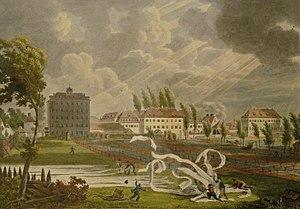
Jean Mieg, Fabrique d'indiennes et filature de Mrs Haussmann Frères à Logelbach, lithographie aquarellée, in Manufactures du Haut-Rhin, 1822-1825, pl. 12. Musée historique de Mulhouse.
Logelbach [logəlbax] est le nom d'un quartier situé à la périphérie ouest de Colmar et partagé entre les communes de Wintzenheim - pour la plus grande part - Colmar, Ingersheim et Turckheim.